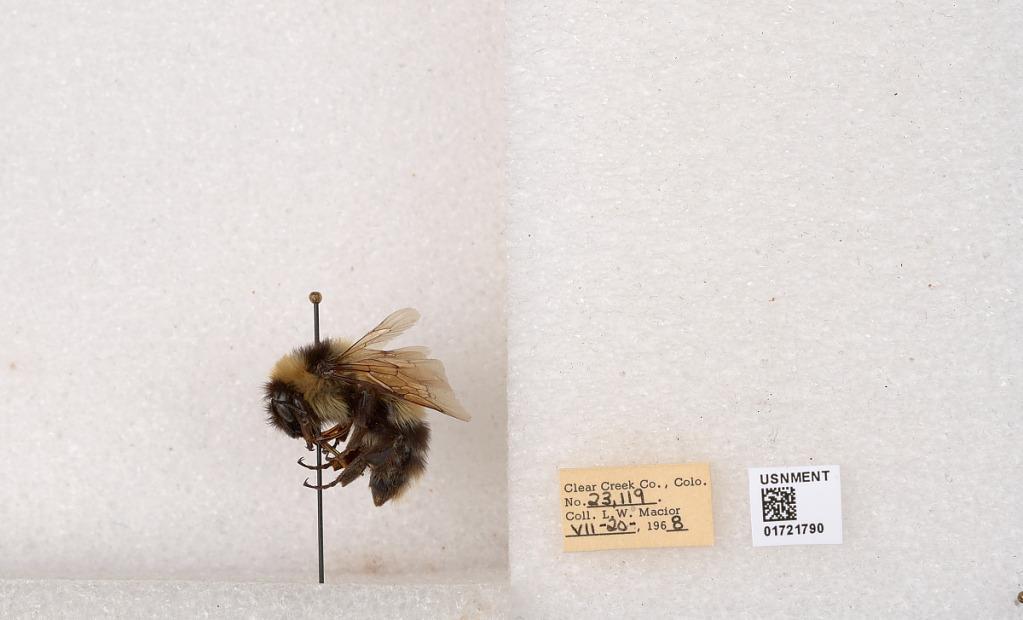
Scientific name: Bombus kirbyellus
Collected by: L. Macior
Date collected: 1968-7-20
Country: United States
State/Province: Colorado
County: Clear Creek
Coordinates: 39.6891, -105.644